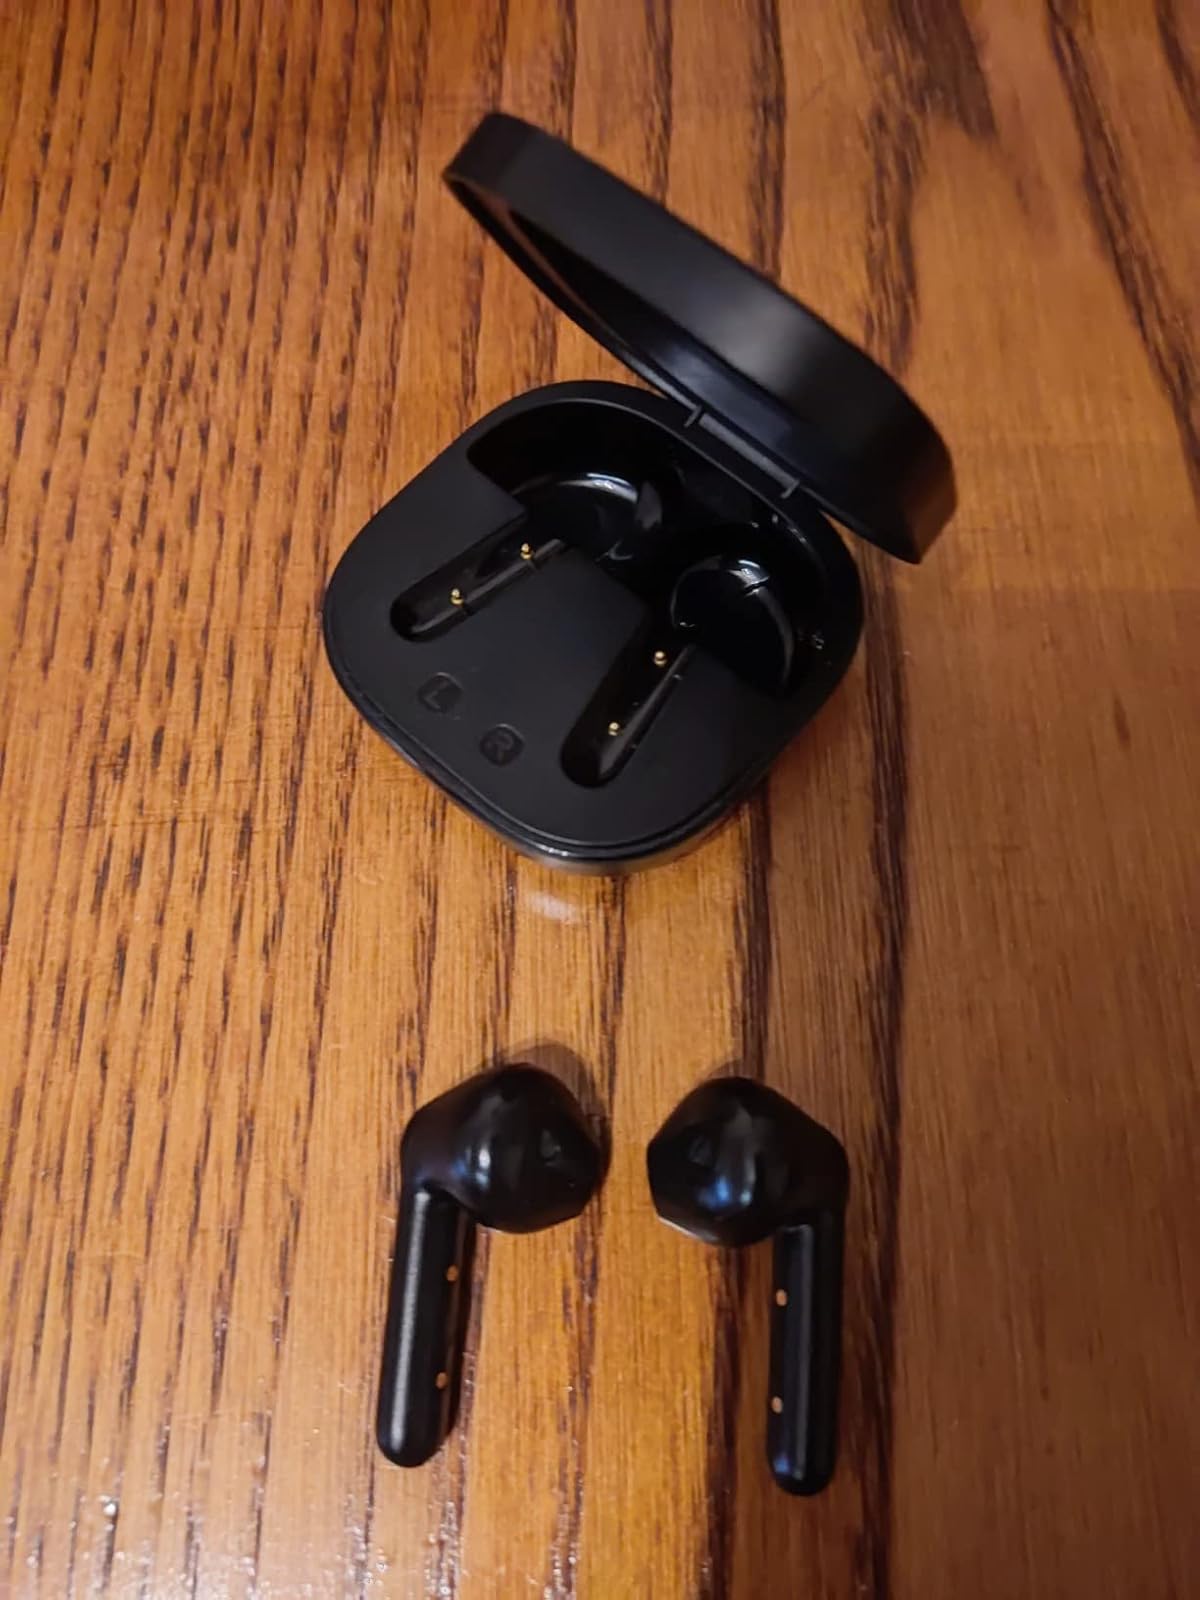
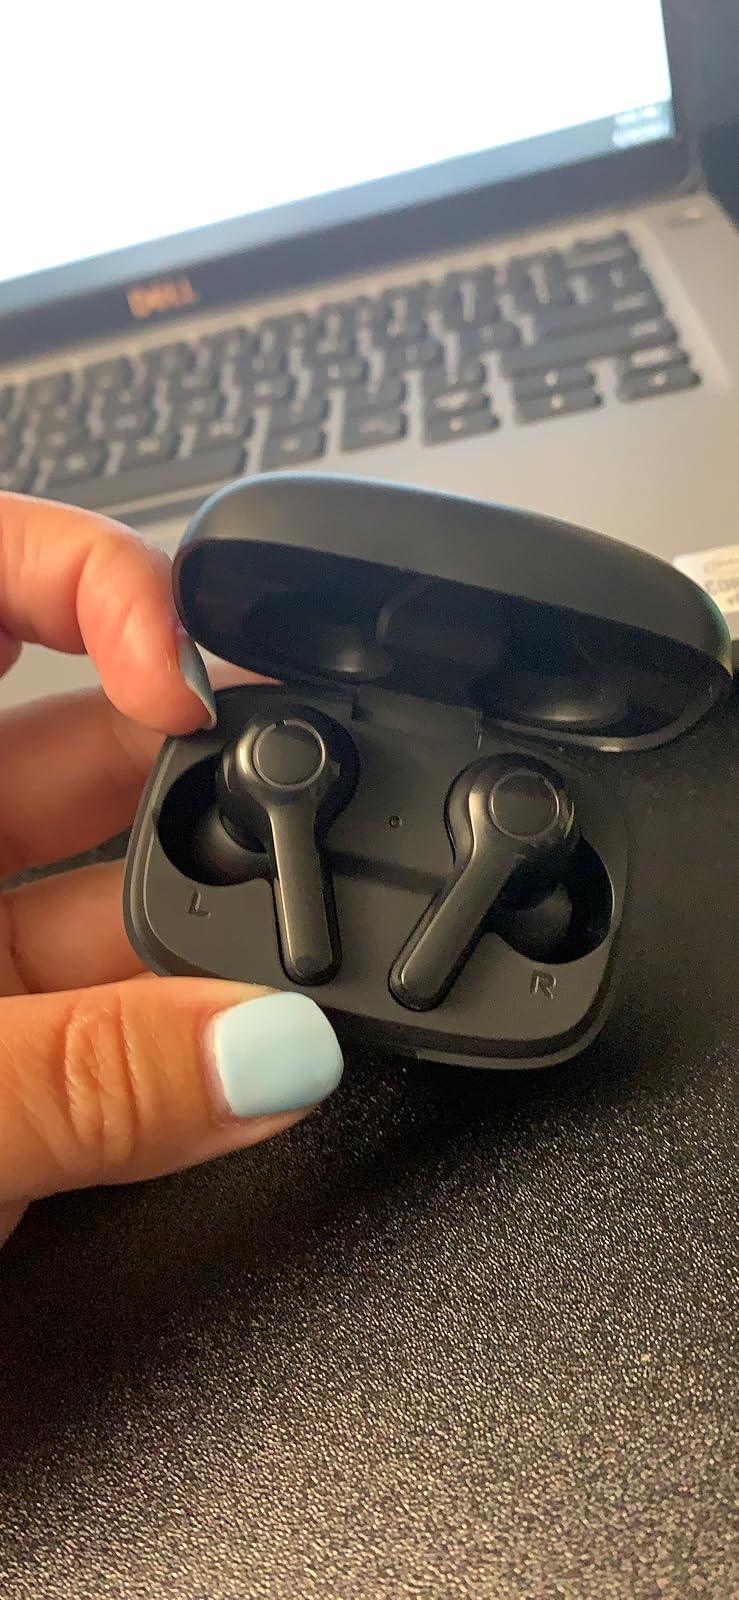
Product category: earbuds
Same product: no